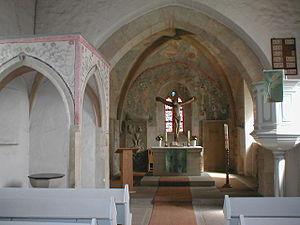
Heinsheim est un village du Bade-Wurtemberg, quartier de Bad Rappenau depuis 1972.